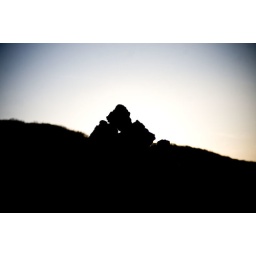
Hraunfossar waterfall near Husafell - water comes through the lava not from a river